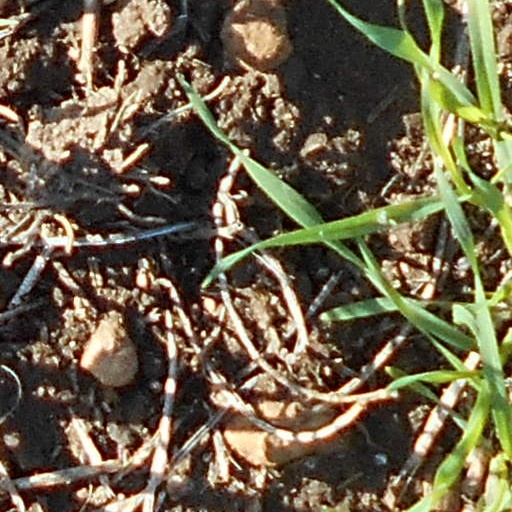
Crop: wheat